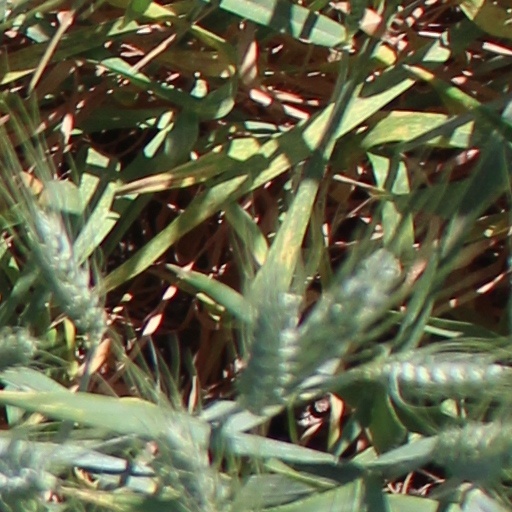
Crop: wheat